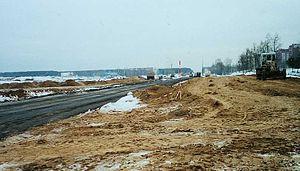
Kourapaty est une zone forestière des environs de Minsk, en Biélorussie, où de nombreuses exécutions furent perpétrées par le régime soviétique de 1937 à 1941. Le nombre de victimes est estimé entre 30 000 et 100 000.